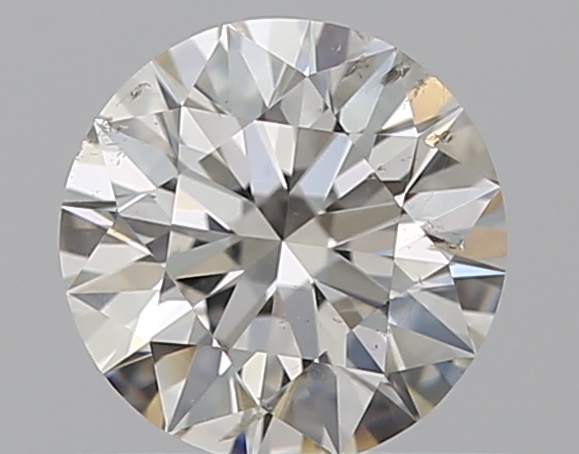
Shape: round
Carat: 0.5
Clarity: SI1
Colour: H
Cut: EX
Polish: VG
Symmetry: EX
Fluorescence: F
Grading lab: GIA
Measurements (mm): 5.09 x 5.11 x 3.18